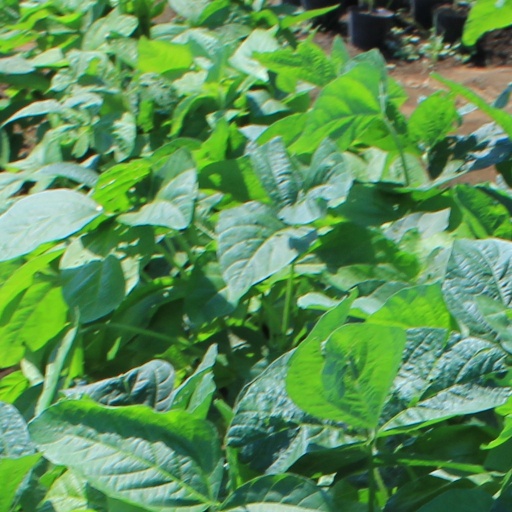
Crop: soybean